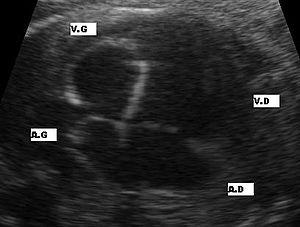
Sténose de l’aorte: Coupe des 4 cavités (Foetus 26 S.A). Ventricule gauche ballonisée avec paroi hyperbrillante traduisant une souffrance du myocarde
La sténose aortique congénitale ou rétrécissement aortique congénital est une cardiopathie congénitale consistant en un rétrécissement de la voie d'éjection gauche qui se situe en dessous, au niveau de ou au-dessus de la valve aortique.